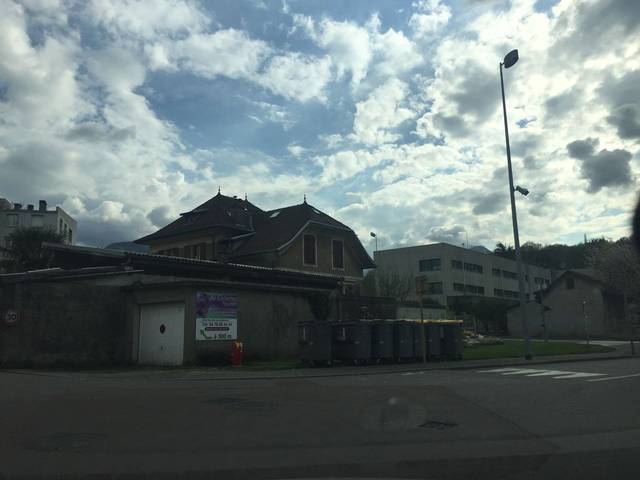
Region: France
Coordinates: 45.565, 5.894